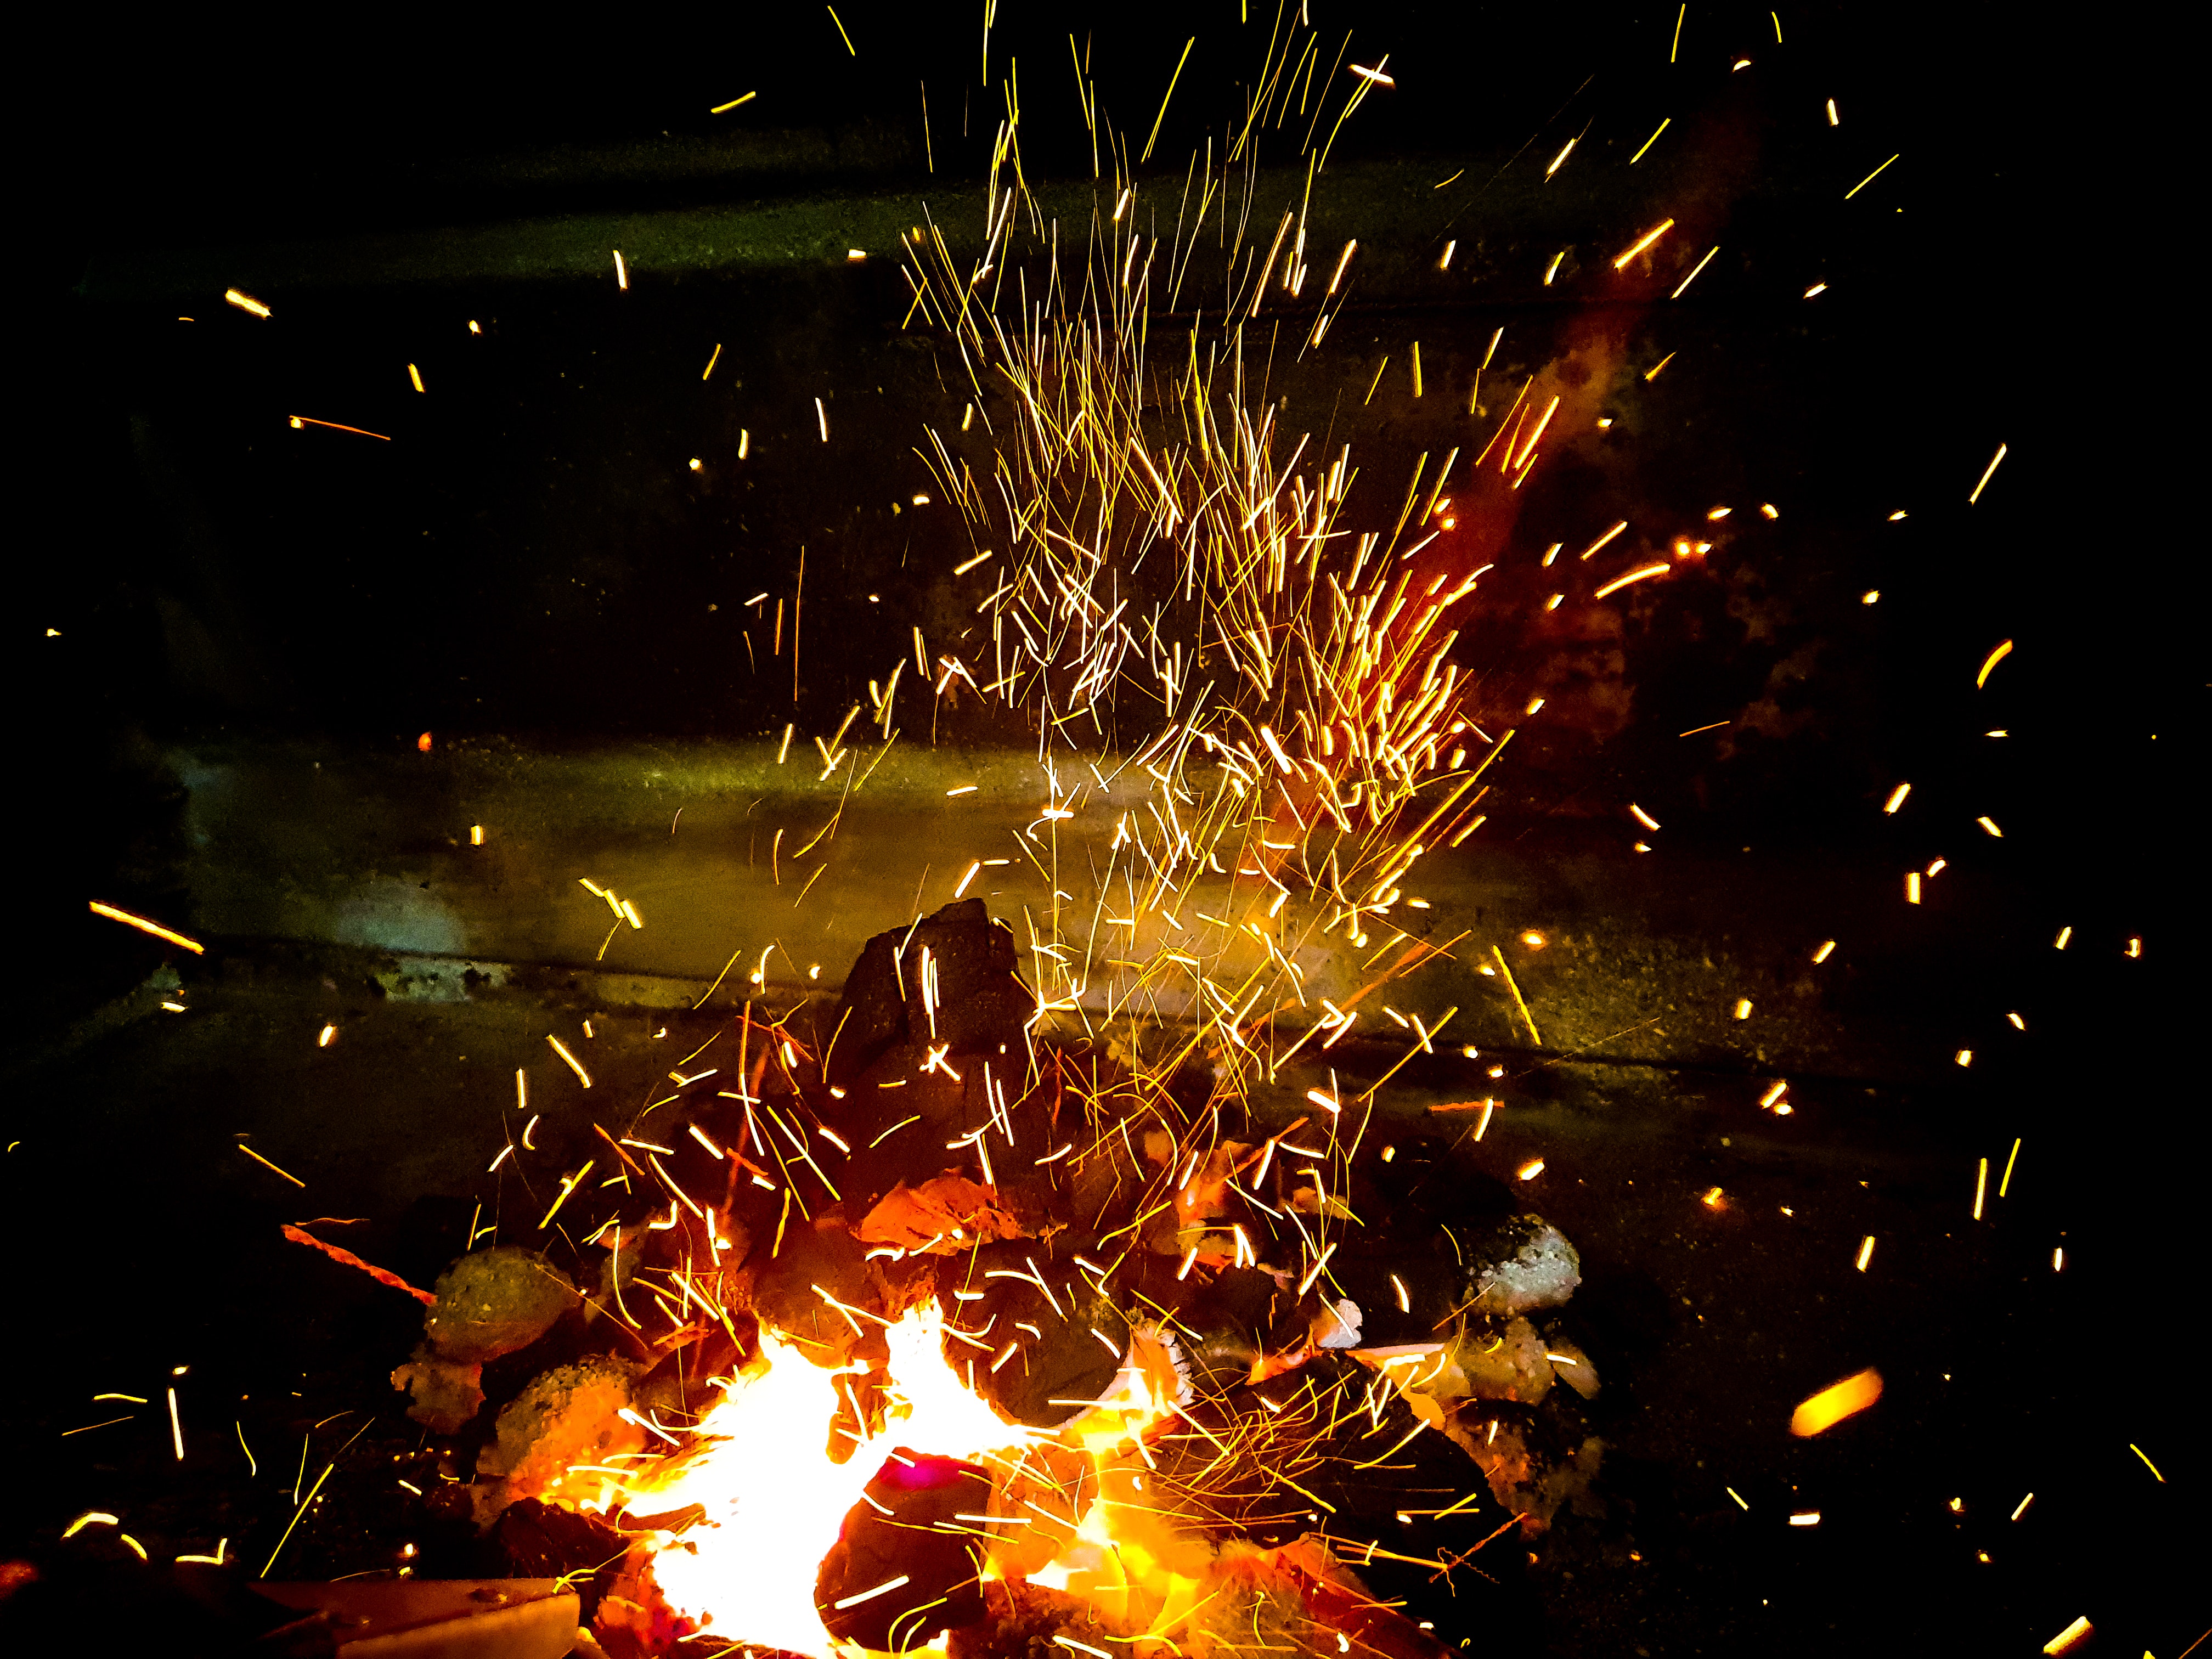
fire, diwali, water, fireworks, event, sparkler, heat, holiday, midnight, space, night, flame, fete, new year, new year's eve